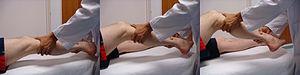
Une rupture de ligament croisé, ou déchirure de ligament croisé, est une rupture complète ou partielle de l'un ou des deux LC d'un genou. Dans la plupart des cas, c'est le ligament croisé antérieur qui est concerné. La cause d'une rupture de LC est le dépassement de la limite de la tension maximale du ligament.